2013 Subway Fresh Fit 500

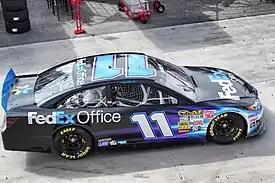
Denny Hamlin's 2013 Gen 6 car. Hamlin was fined $25,000 for criticizing the car.

On March 7, NASCAR fined Denny Hamlin $25,000 for saying that the then-new Gen 6 cars did not race as well as the previous-generation car, citing difficulty passing. Because Hamlin publicly refused to pay the fine, NASCAR instead took $25,000 off his race winnings instead.